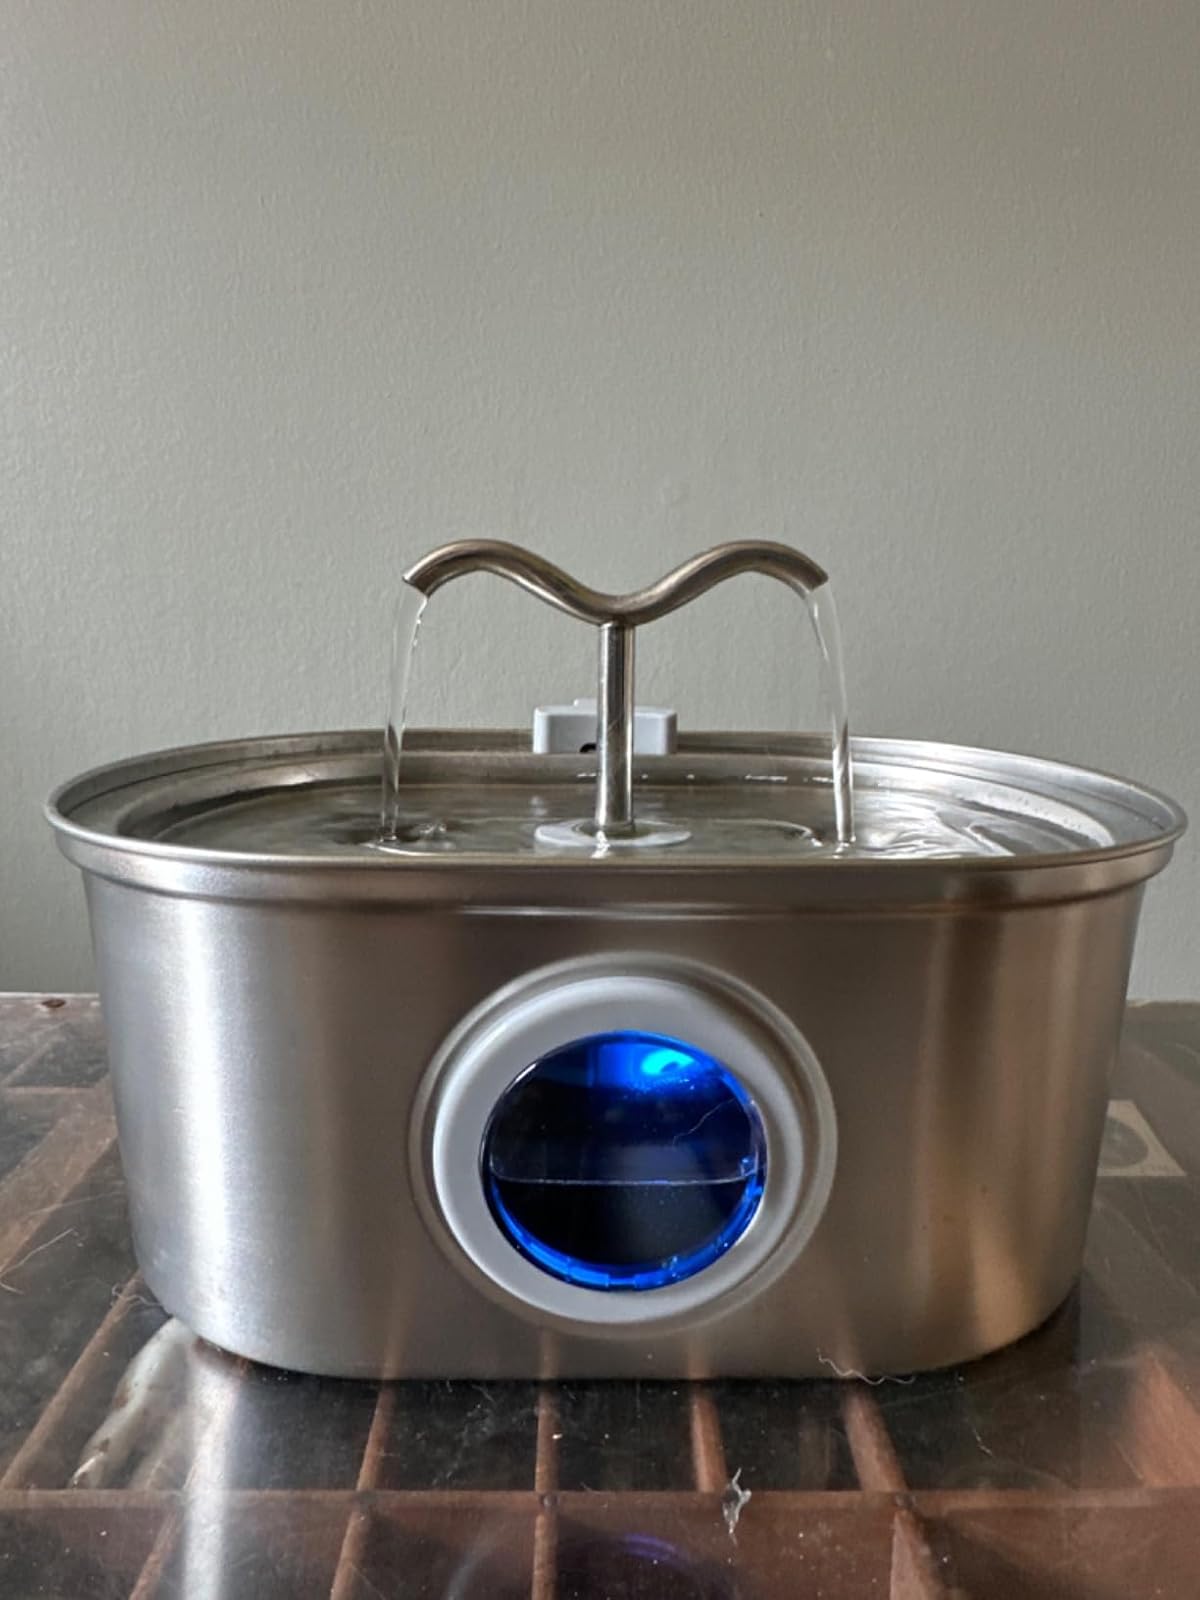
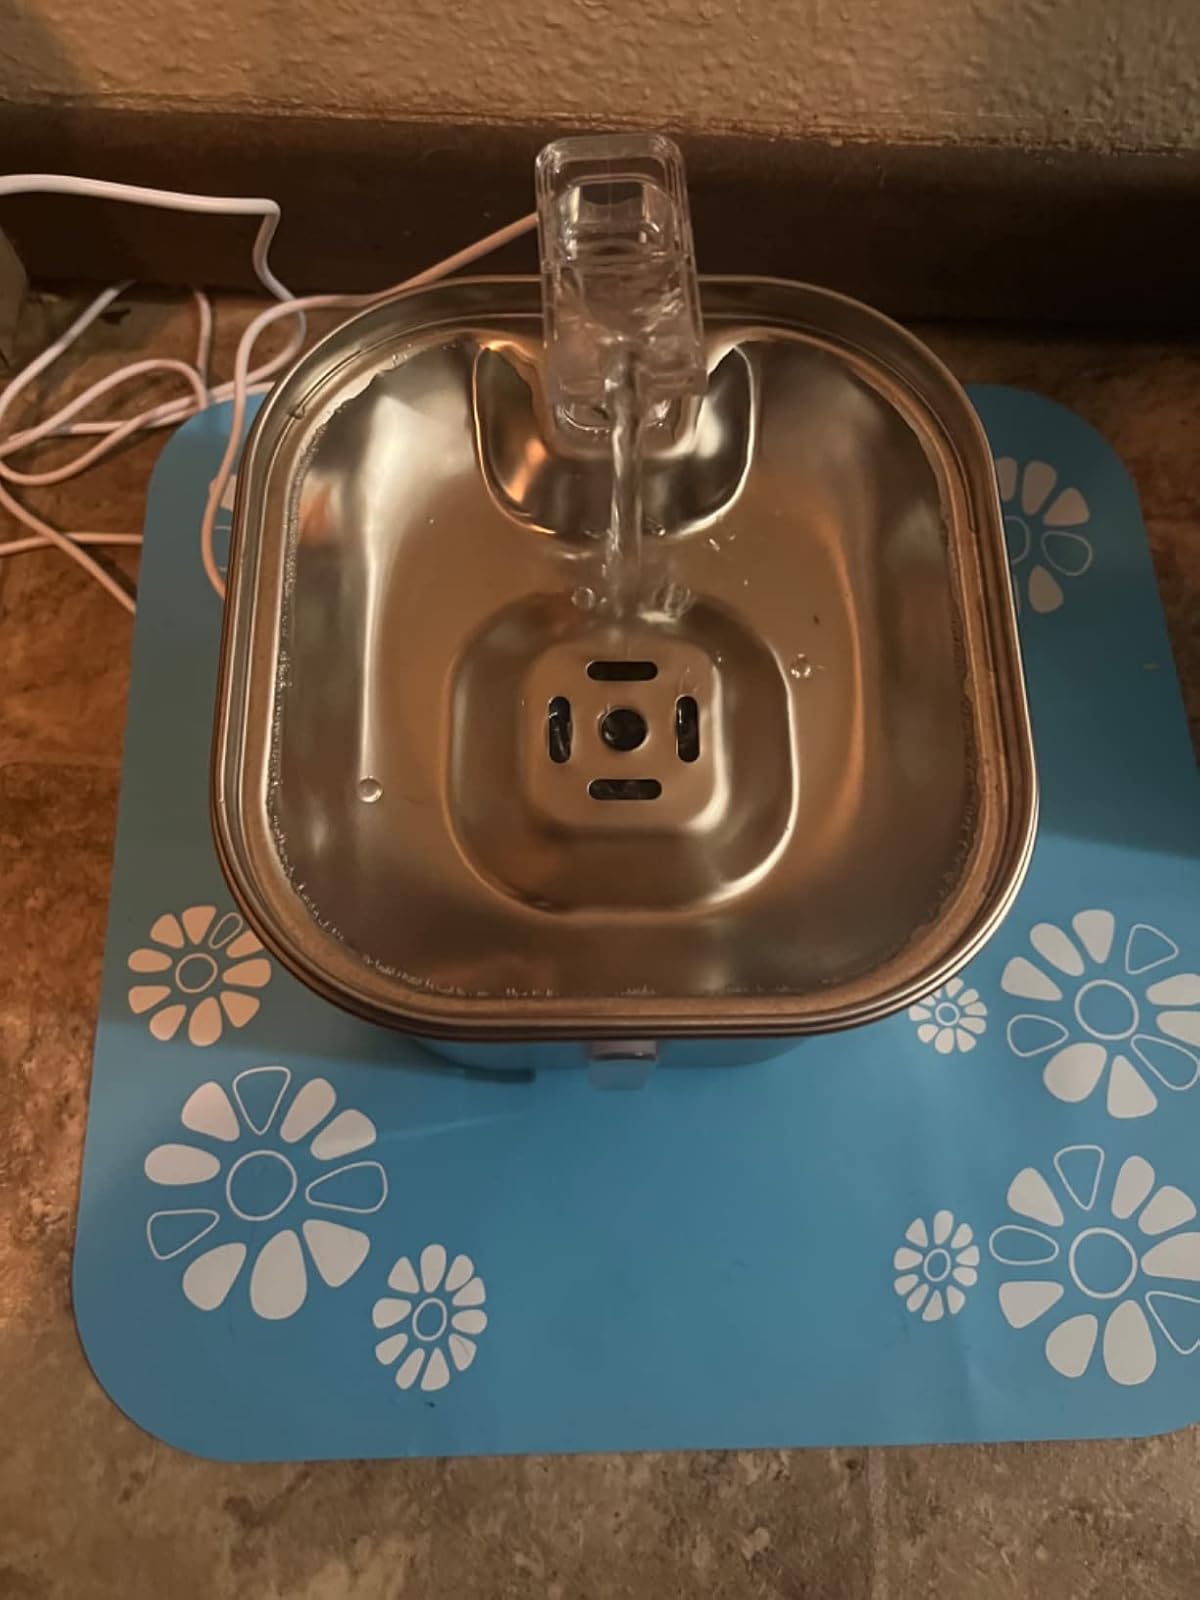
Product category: items_bowl
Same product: no